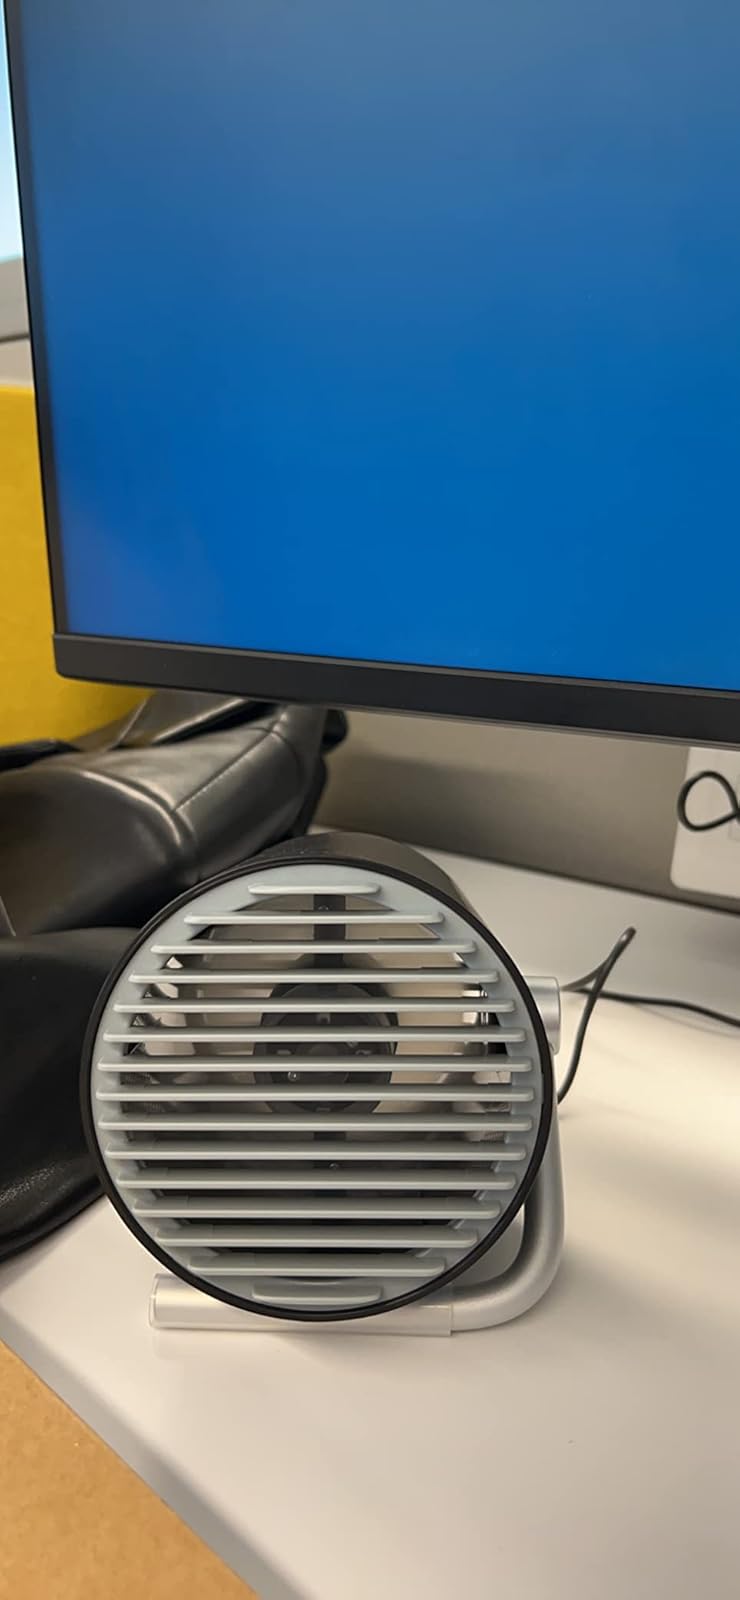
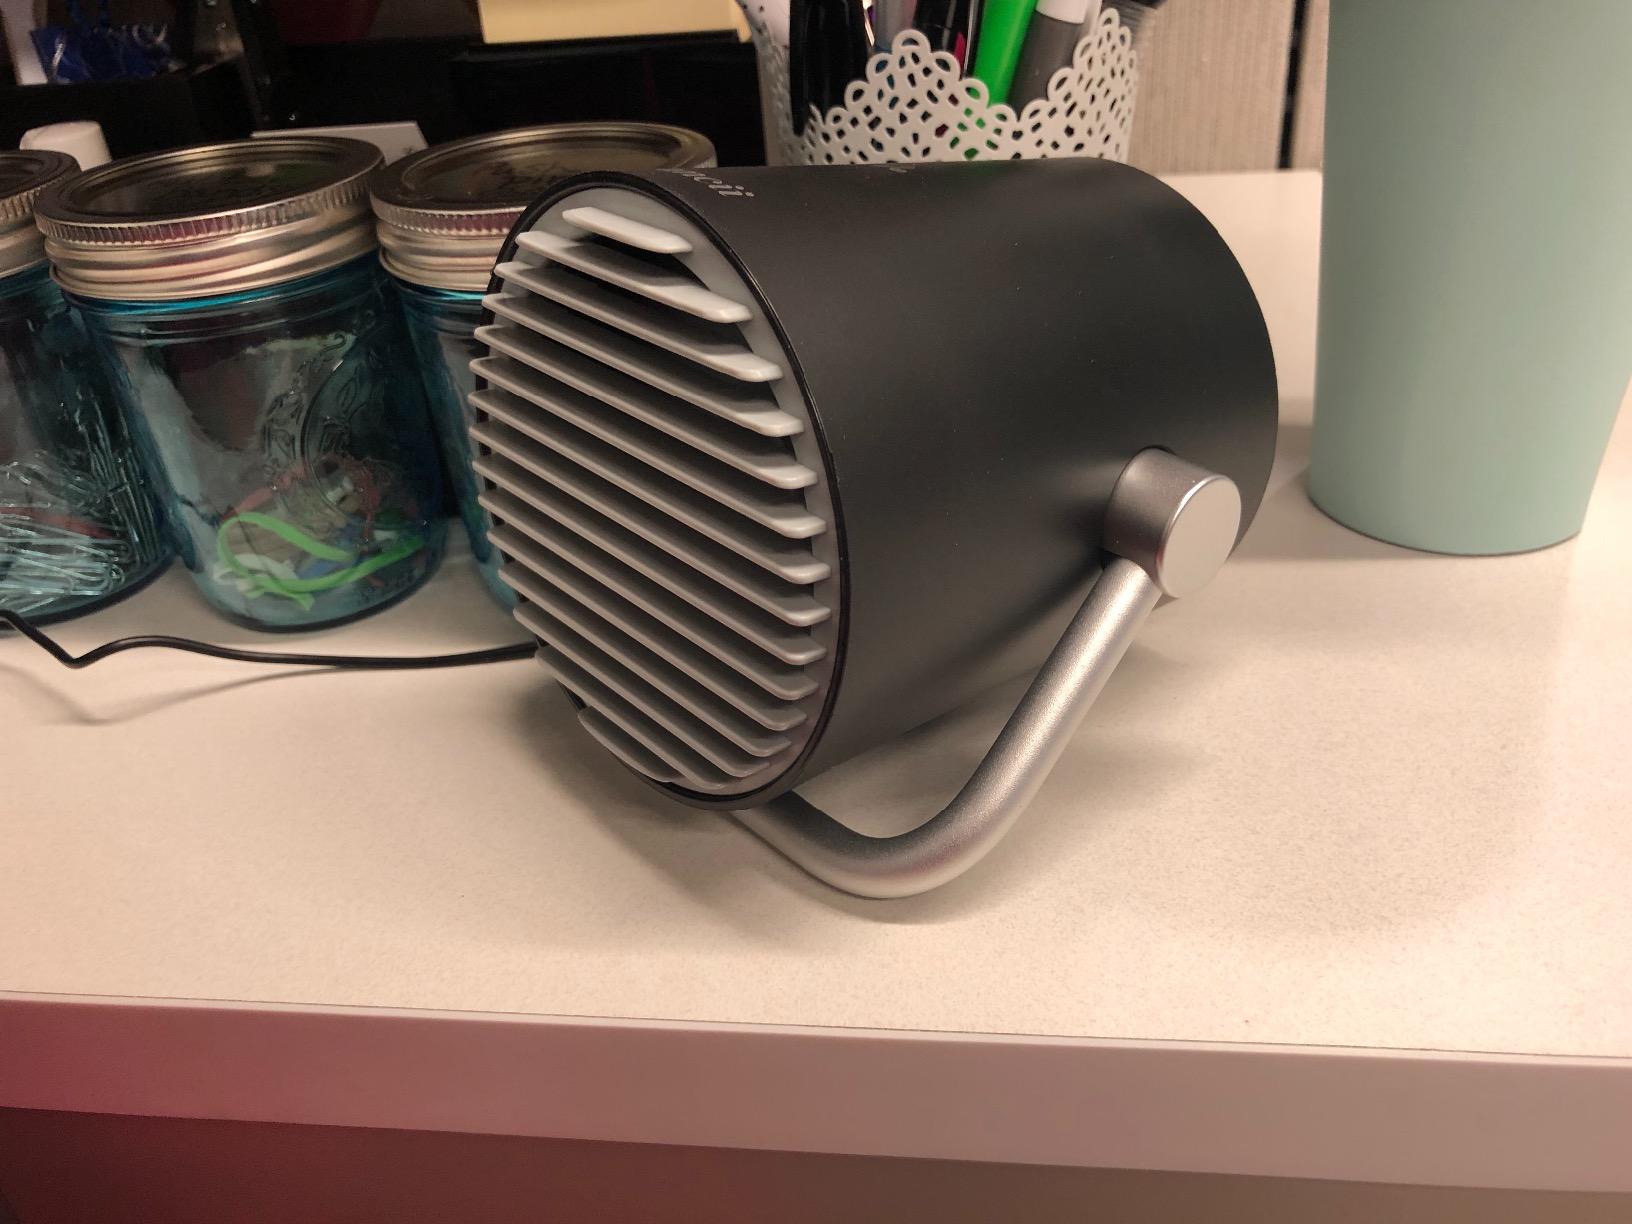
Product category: fan
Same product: yes